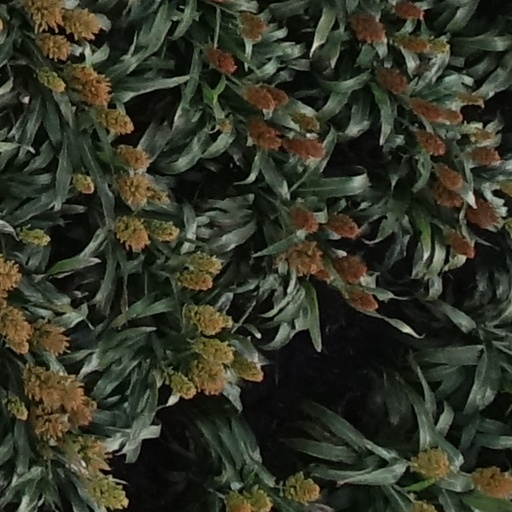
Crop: sorghum